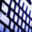
Label: keyboard